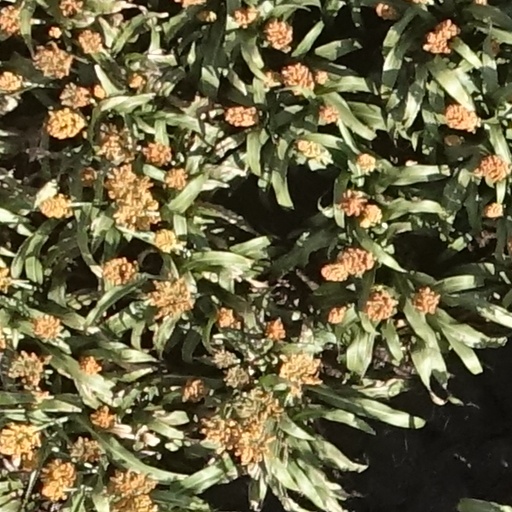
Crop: sorghum